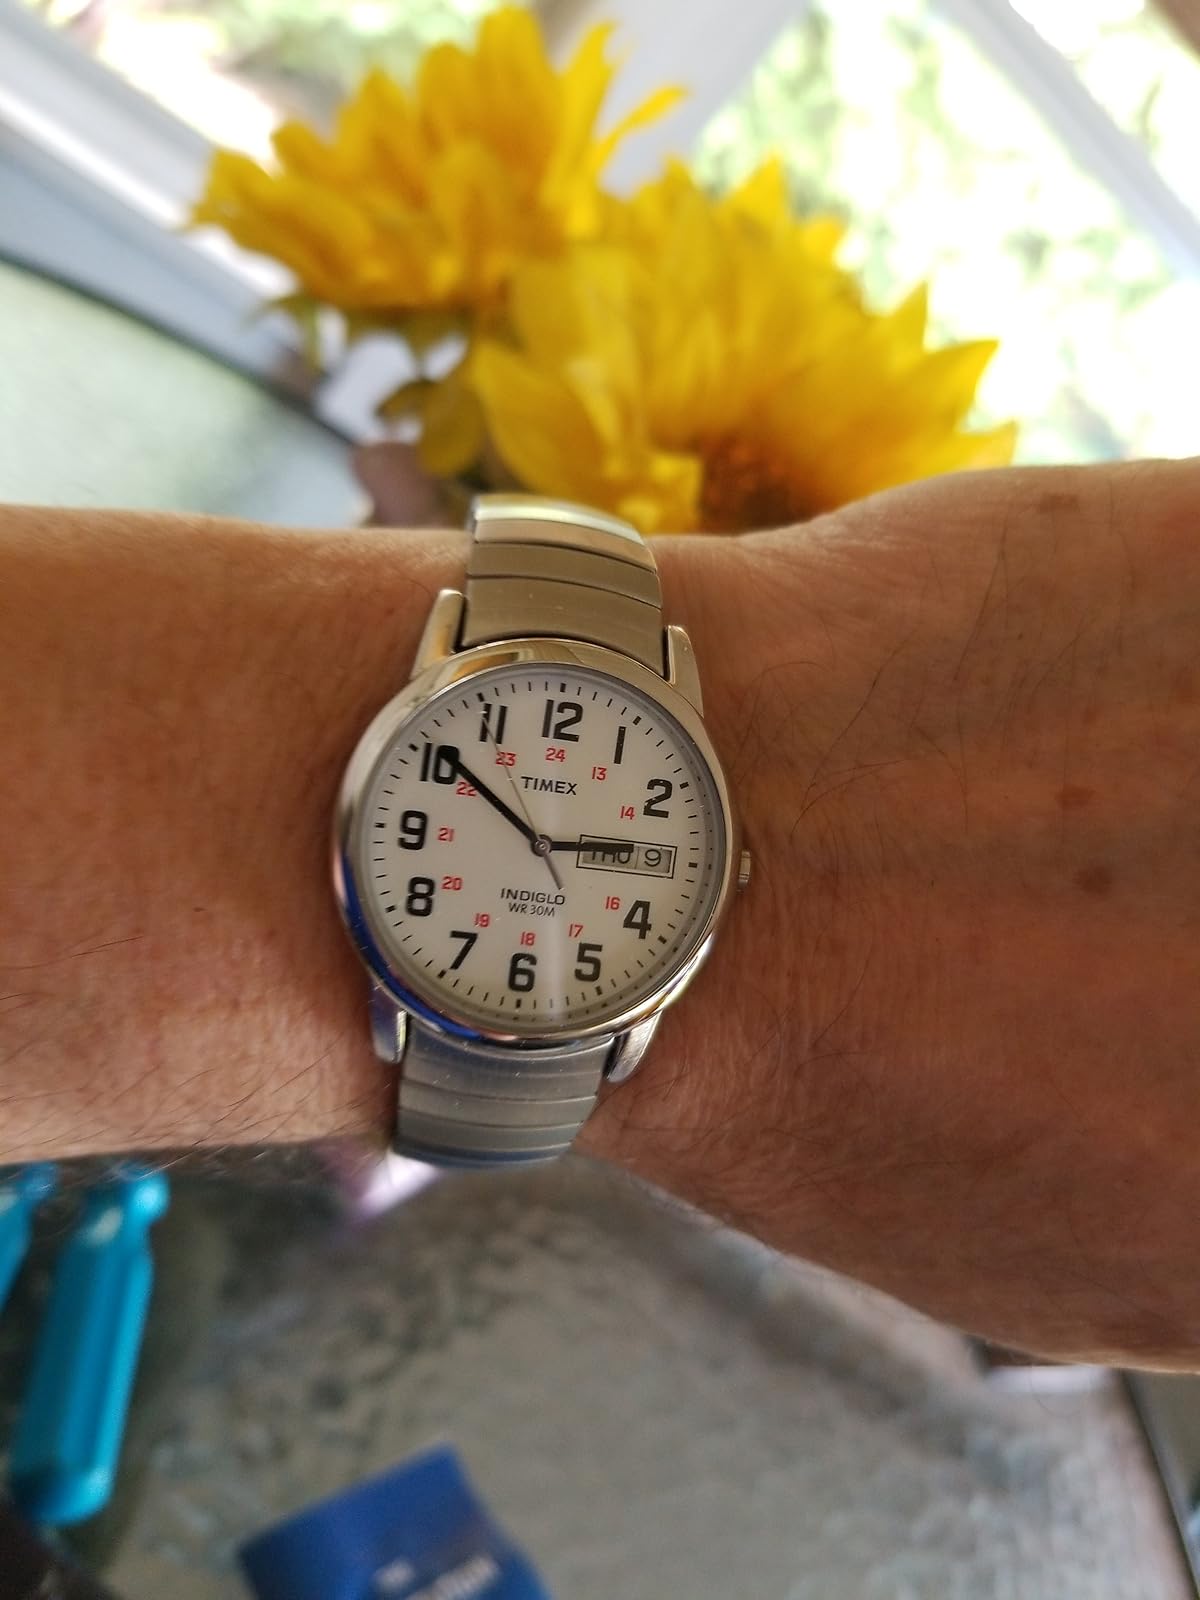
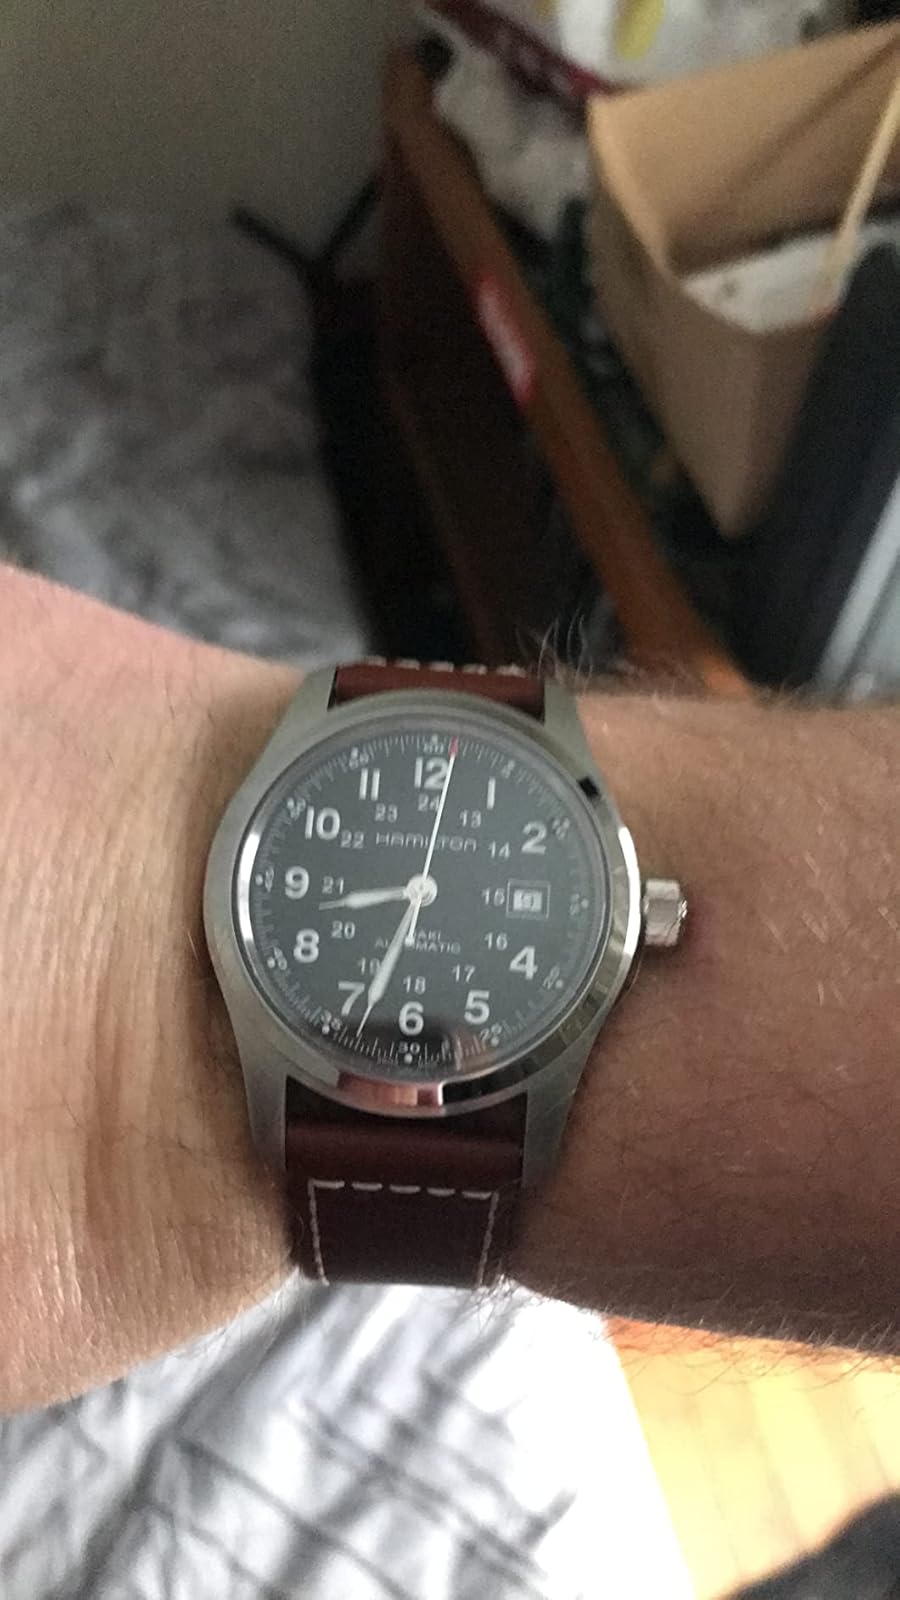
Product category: accessories_watch
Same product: no